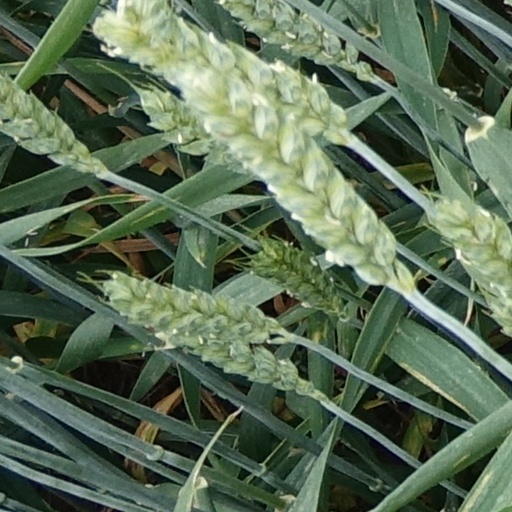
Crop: wheat